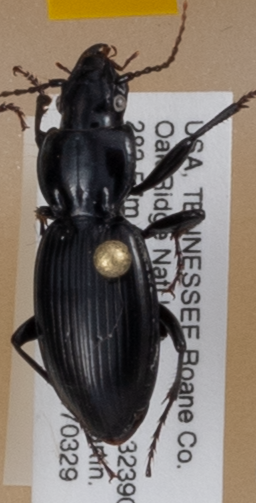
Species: Cyclotrachelus fucatus
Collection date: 2017-03-29 04:00:00
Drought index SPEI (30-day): -0.152
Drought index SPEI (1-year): -1.69
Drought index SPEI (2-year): -0.8